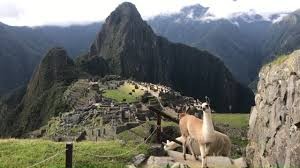
Landmark: Machu Picchu